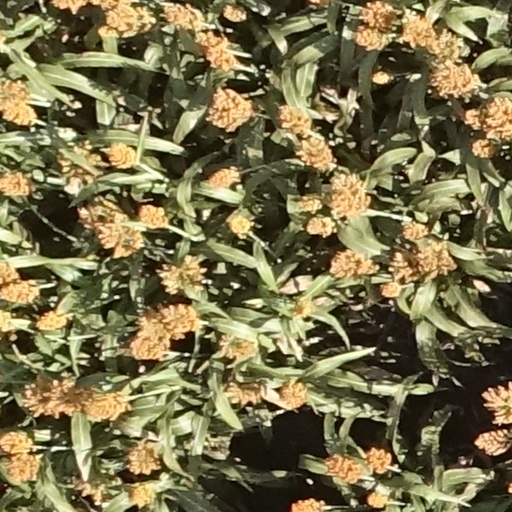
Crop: sorghum